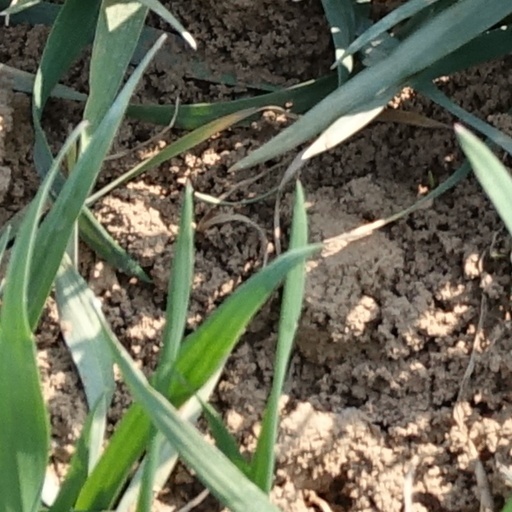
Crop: wheat